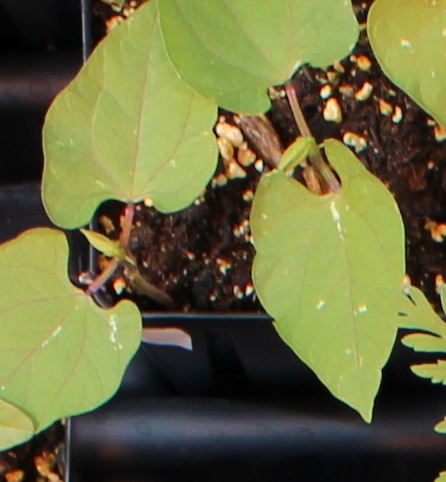
Label: Blackbean